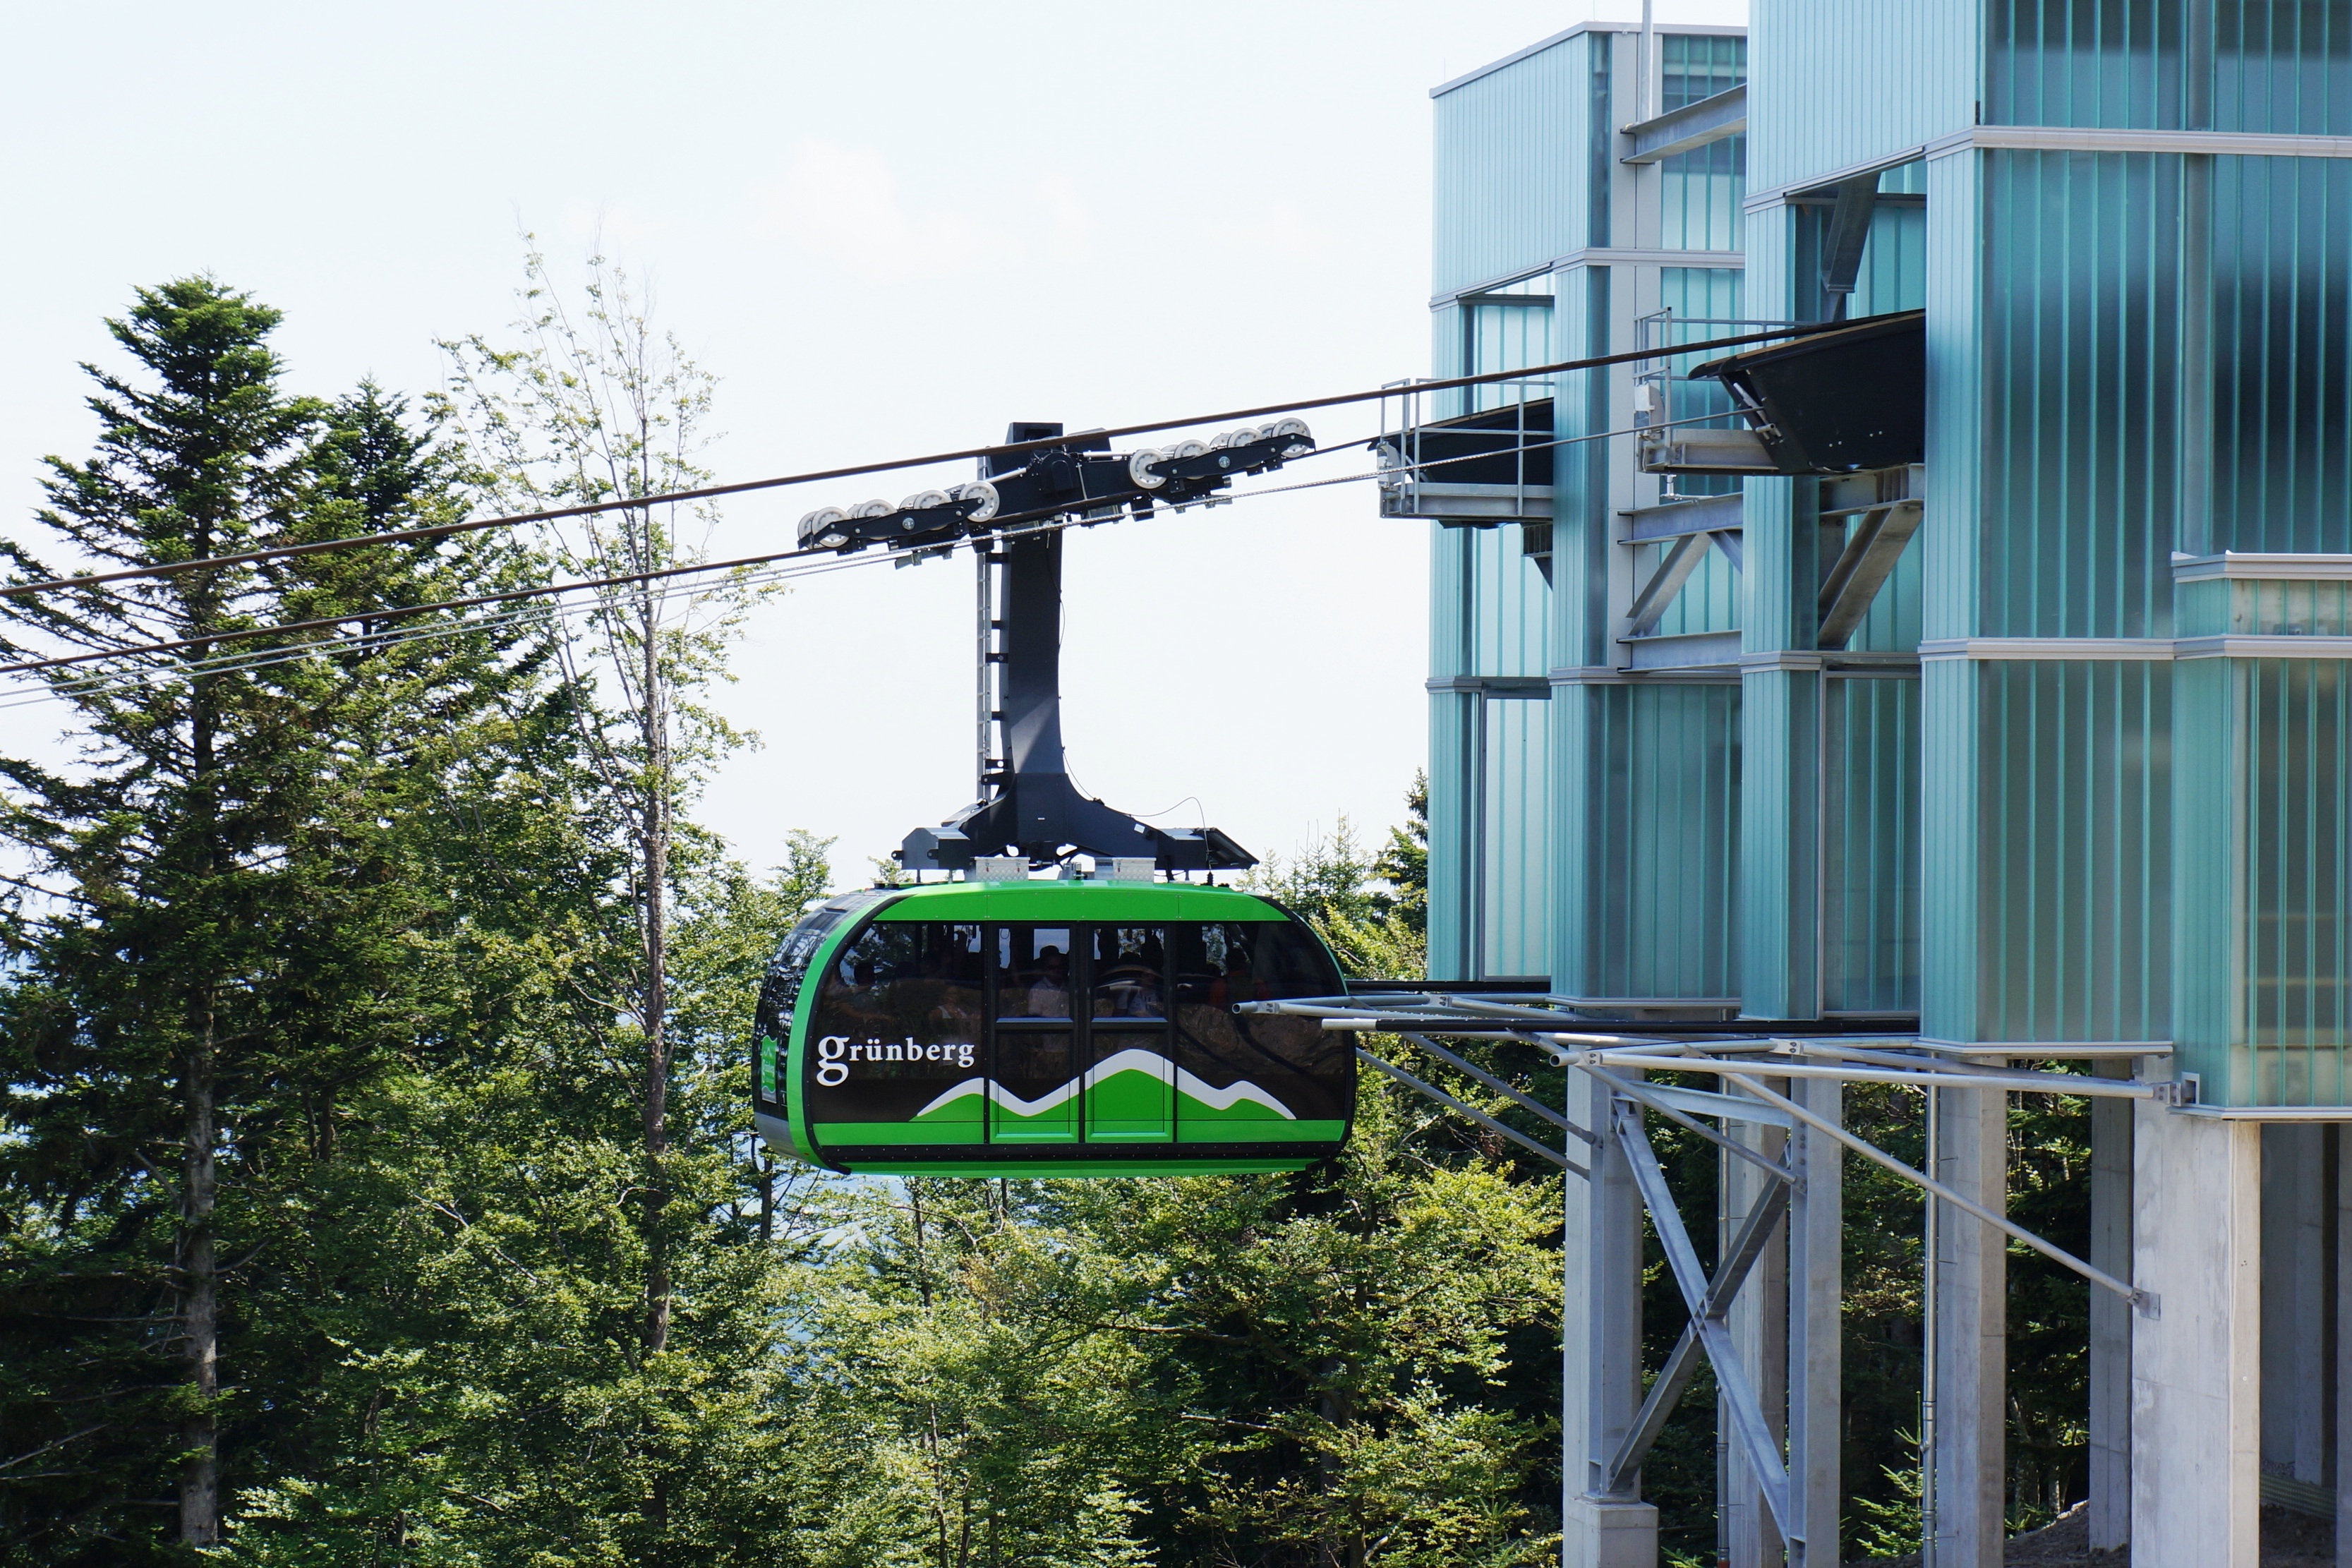
advertising, transport, vehicle, ski lift, alpine, cable car, lighting, public transport, austria, mountains, gondola, salzkammergut, gmunden, mountain station, mountain railway, rolling stock, gr nberg